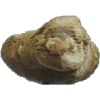
Label: Ginger Root 1